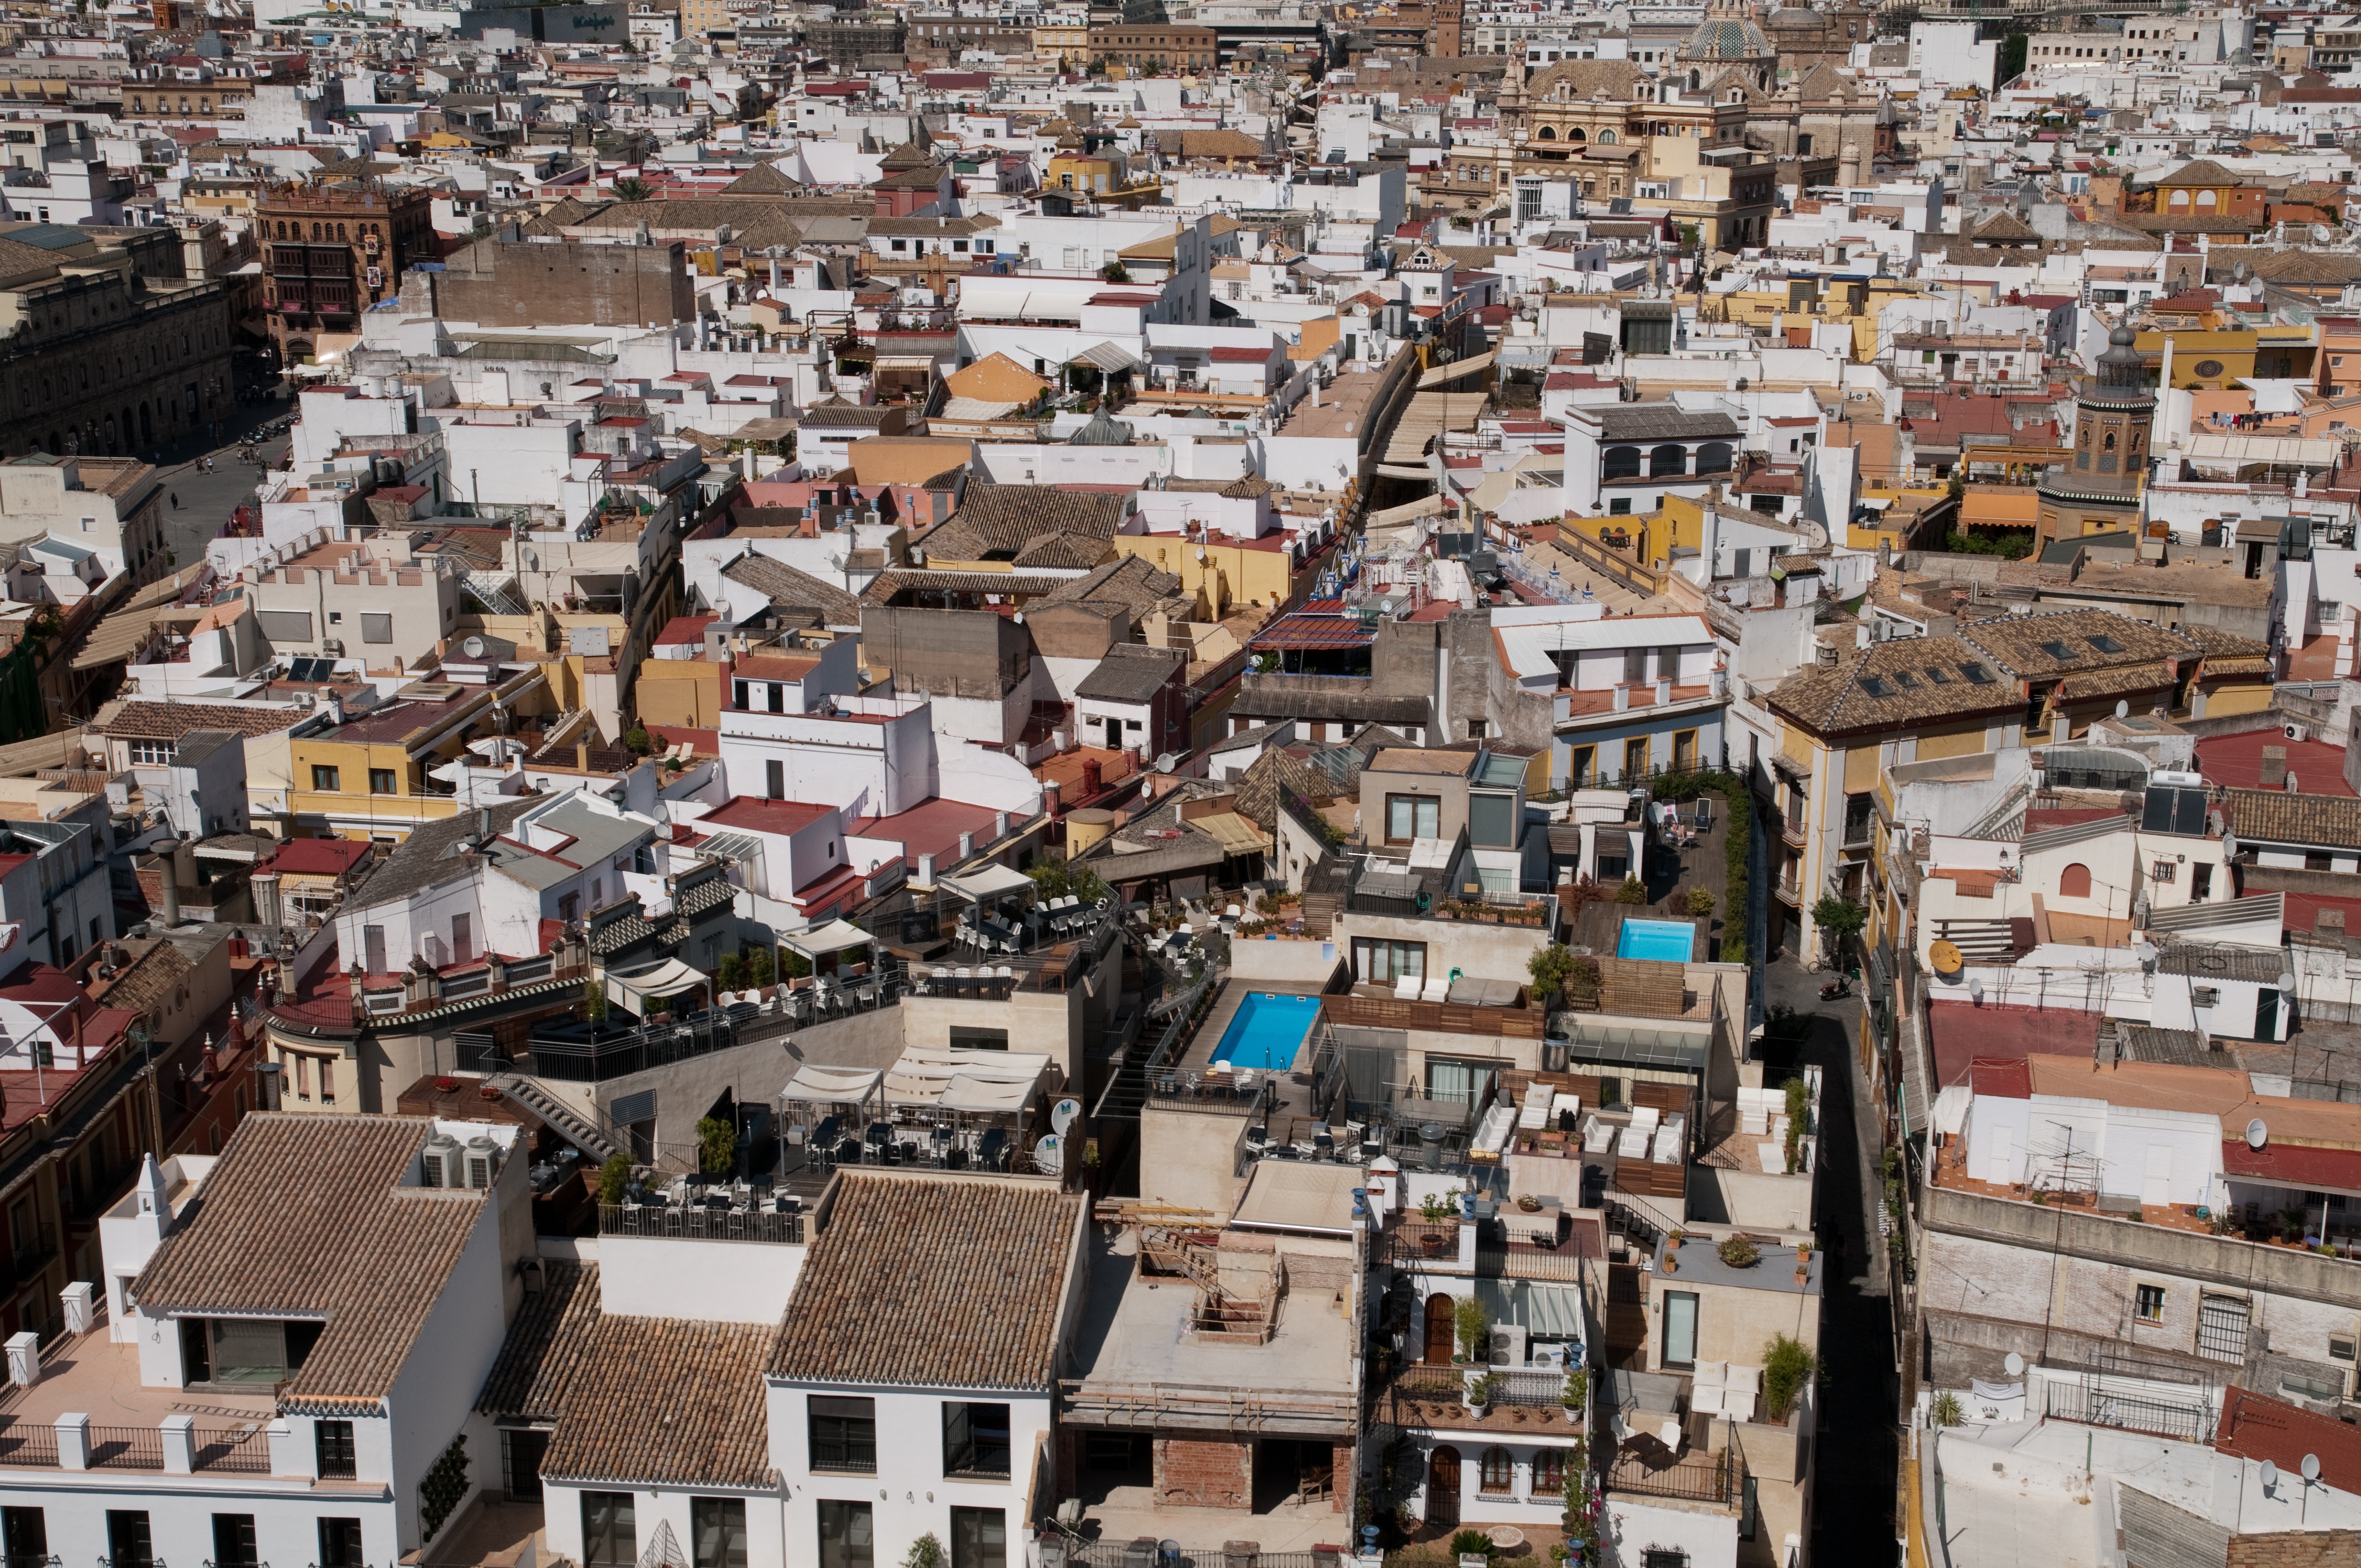
landscape, architecture, sky, road, traffic, street, town, view, building, city, urban, cityscape, downtown, travel, suburb, plaza, scene, slum, metropolis, neighbourhood, aerial photography, urban area, residential area, geographical feature, human settlement